Gert van Egen

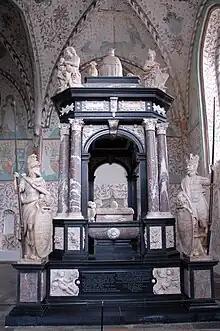
Monument to king Frederick II and Queen Sophie in Roskilde Cathedral, 1598

Gert van Egen (I) (alternative names: Gert va Egerem, Gert van Eggernn) (Mechelen, c. 1550 – Elsinore, 1612) was a Flemish sculptor who became a sculptor working for the Royal Danish Court.